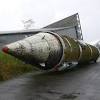
Label: Air Defense